Issaquah, Washington

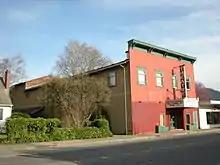
Village Theatre's First Stage, Issaquah

The Issaquah Alps are a range of highlands situated around the city of Issaquah that include hiking trails and other outdoor activities. It is primarily composed of three distinct peaks: Tiger Mountain, Cougar Mountain, and Squak Mountain. Paragliders and hang gliders launch from Poo Poo Point on Tiger Mountain in the Issaquah Alps. Several popular trailheads in the area are served by Trailhead Direct, a shuttle bus service managed by King County Metro.